Landing at Kip's Bay

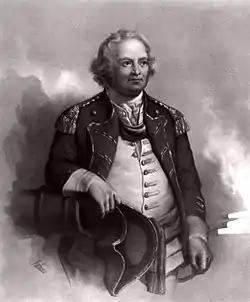
General Israel Putnam

General Putnam had come north with some of his troops when the landing began. After briefly conferring with Washington about the risk of entrapment to his forces in the city, he rode south to lead their retreat. Abandoning supplies and equipment that would slow them down, his column, under the guidance of his aide Aaron Burr, marched north along the Hudson. The forced march of Putnam's men was so quick, and the British advance sufficiently slow, that only the last companies in Putnam's column skirmished with the advancing British, including Alexander Hamilton’s artillery. When Putnam and his men marched into the main camp at Harlem after dark, they were greeted by cheers, having been given up for lost. Henry Knox arrived later after a narrow escape made possible by seizing a boat on the Hudson and he too received an excited and enthusiastic greeting, and was even embraced by Washington.